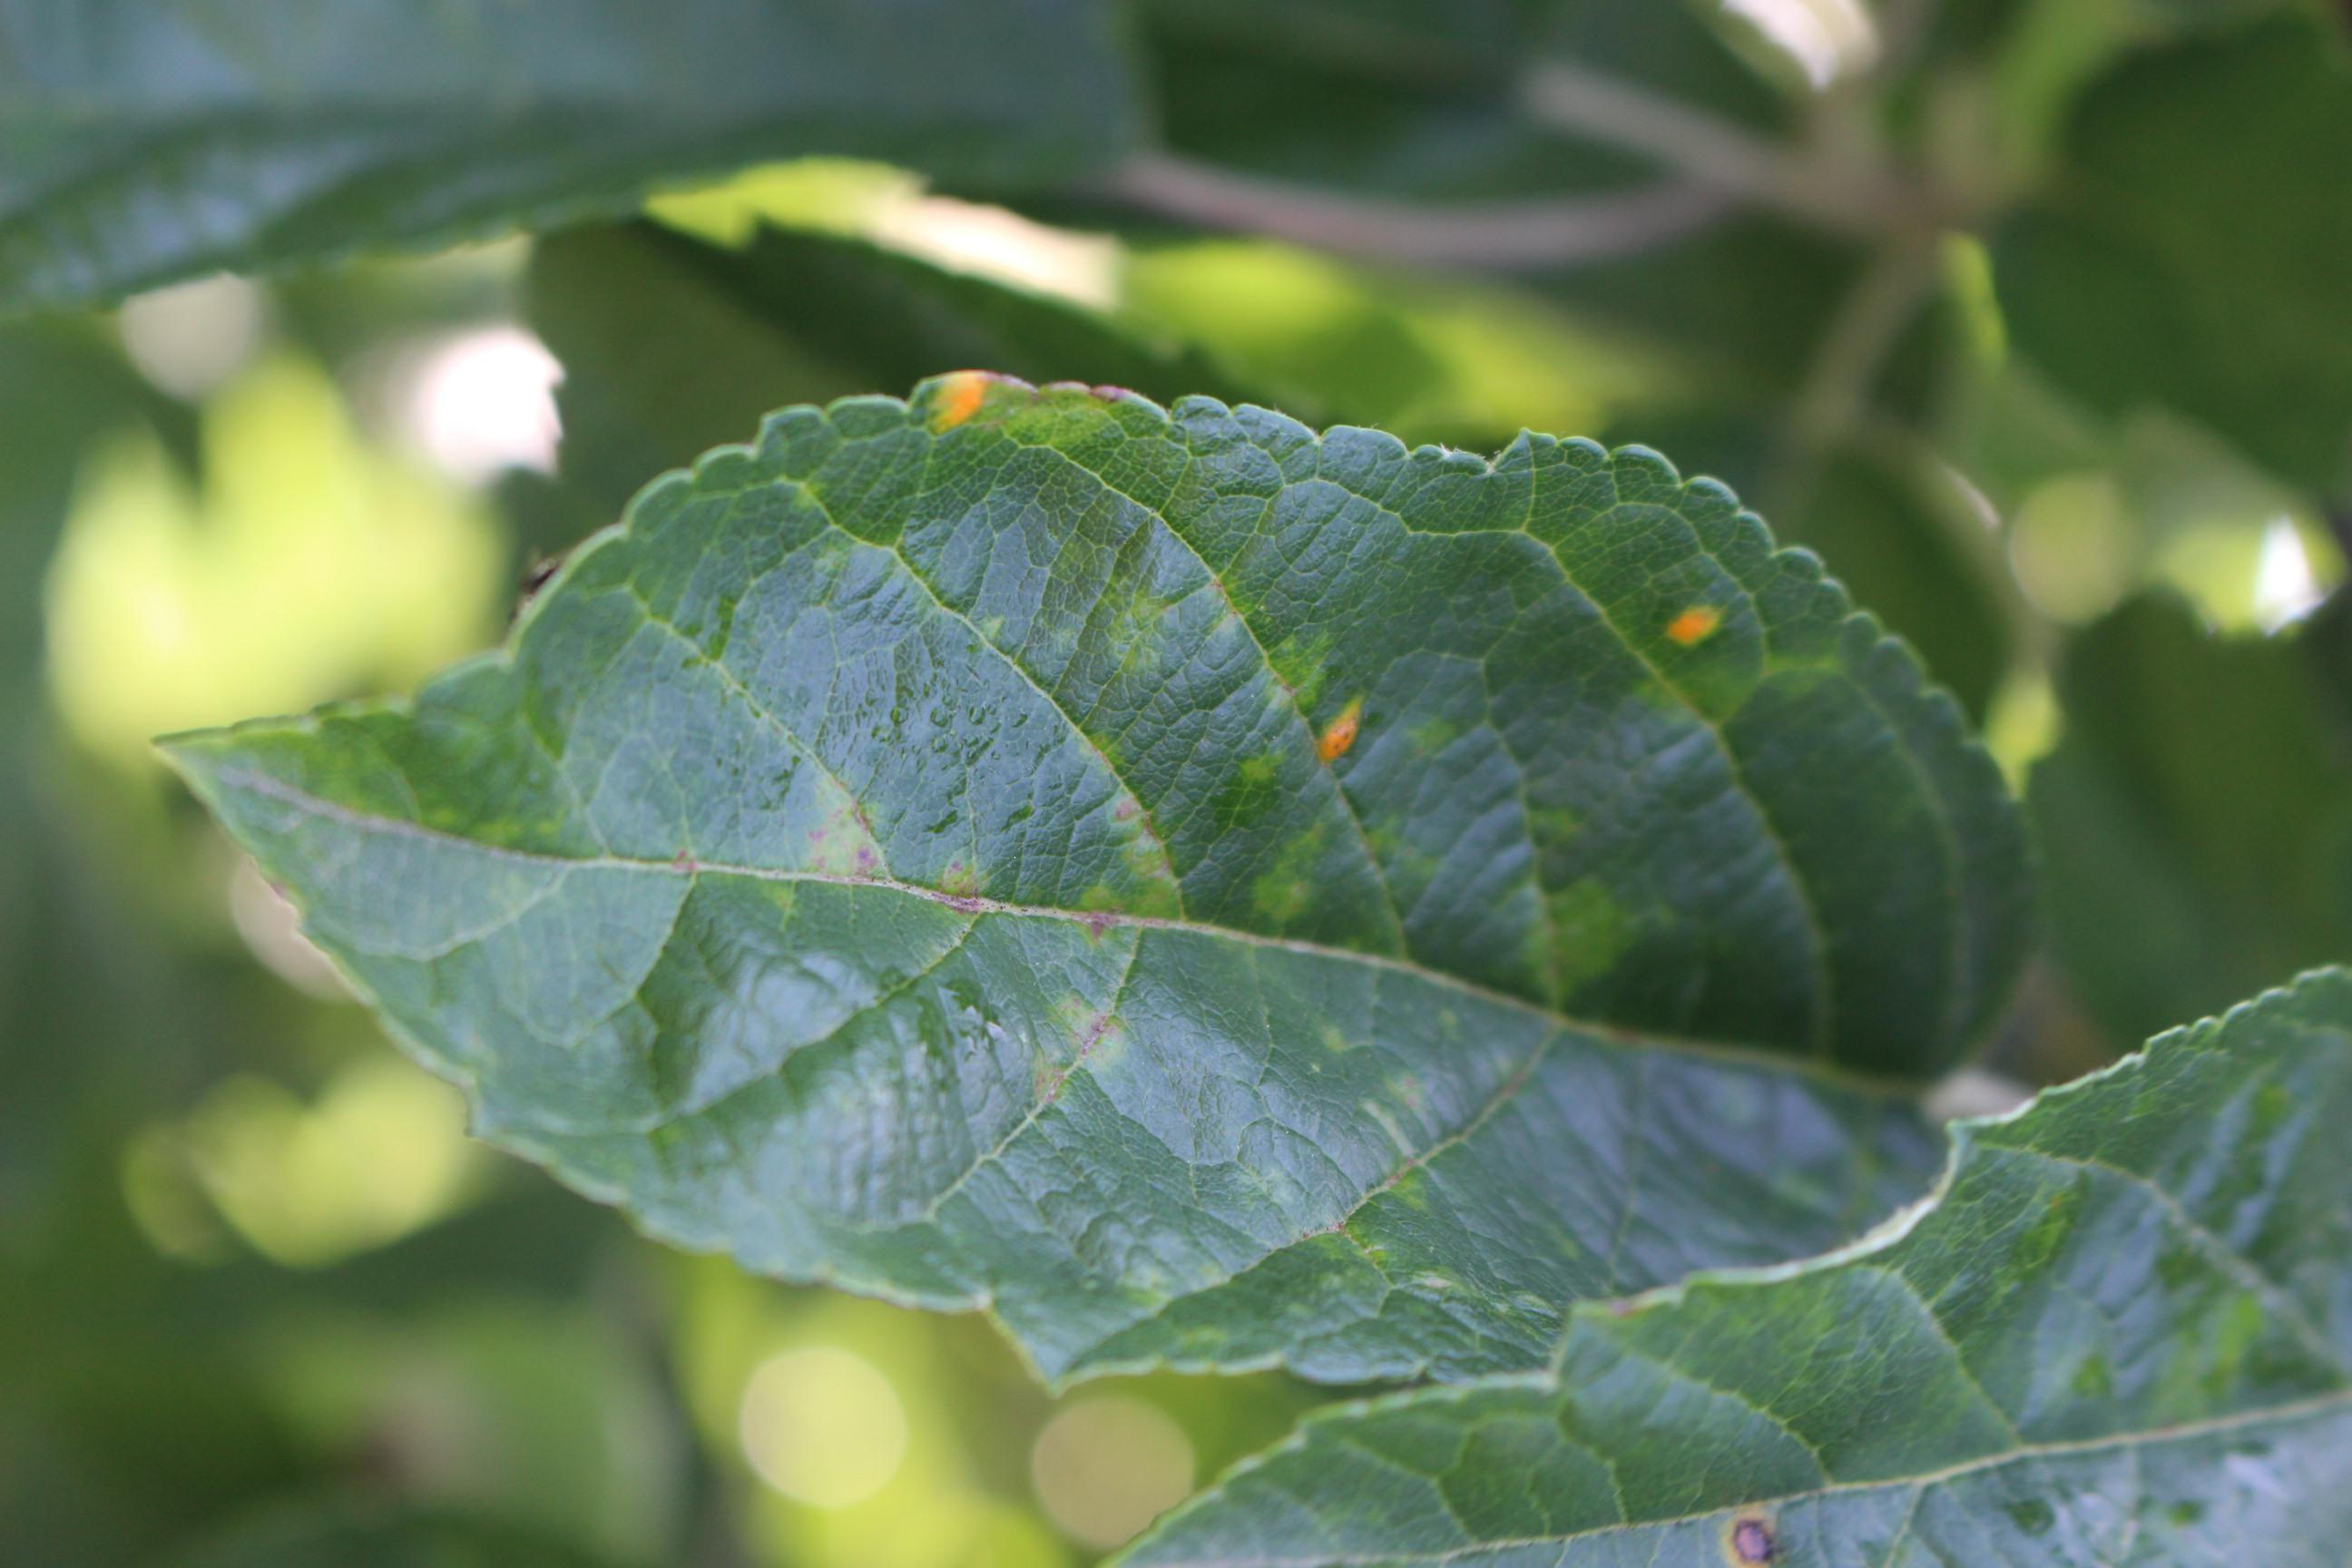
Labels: rust